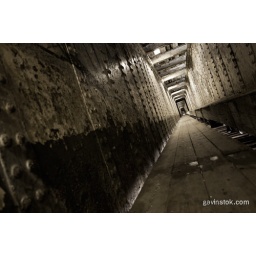
An enclosed bridge over water in Wakefield, UK.